Bursatella leachii

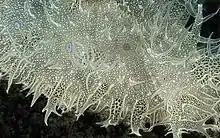
"Bursatella leachii" at Soverato, Italy

This species colonised the Mediterranean Sea in about the mid-20th century. It was first noted in the 1950s on the Levantine coast and Italy, reaching Morocco, southern Spain, and France in the 2000s. Because it was first noted from the eastern Mediterranean, the population was assumed to have originated in the Red Sea via the Suez Canal, but genetic sequencing revealed Mediterranean and Atlantic populations had almost identical haplotypes, meaning the species probably arrived from the Atlantic. Rather than being carried in ballast water like many other species invading the Mediterranean, "B. leachii" probably arrived naturally as sea surface temperatures that would normally prevent it entering the Strait of Gibraltar have shifted north with climate change.